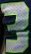
Number: 3